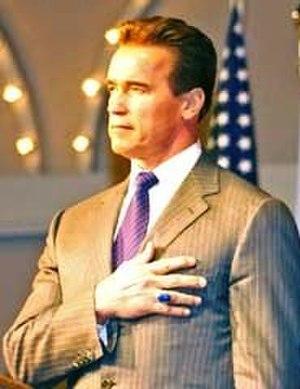
Le Parti républicain est l'un des deux grands partis politiques américains contemporains. Il est fondé le 28 février 1854 par des dissidents nordistes du Parti whig et du Parti démocrate, opposés au Kansas-Nebraska Act et à l'expansion de l'esclavage mais aussi aux revendications souverainistes de plusieurs États du Sud. Élu en 1860, Abraham Lincoln a été le premier président républicain.